Sergi Pàmies

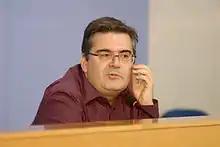
Sergi Pàmies

Sergi Pàmies (born 28 January 1960) is a Spanish writer, translator, journalist and television and radio presenter. He is the son of the writer Teresa Pàmies and the former general secretary of the Unified Socialist Party of Catalonia, Gregorio López Raimundo. In his works he employs humor and parody mixing them with themes of failure and desperation. He translated works by Guillaume Apollinaire, Jean-Philippe Toussaint, Agota Kristof, Daniel Pennac and Amélie Nothomb. He received several awards for his literary works.